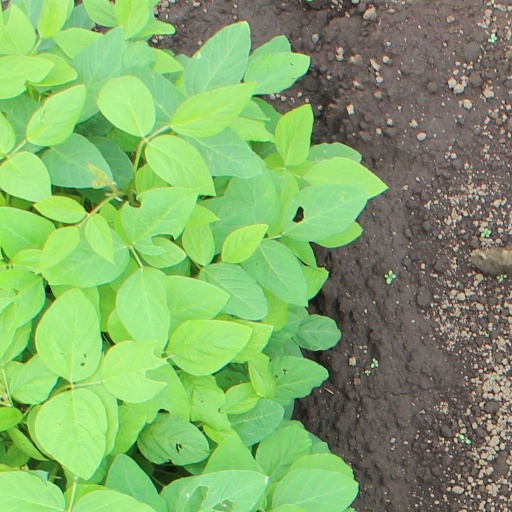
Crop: soybean